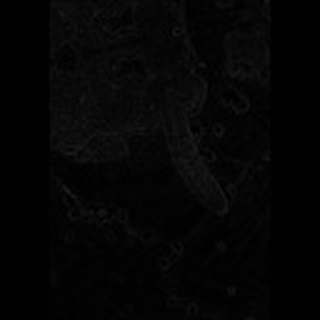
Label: cotton_army_worm